La voce del sangue

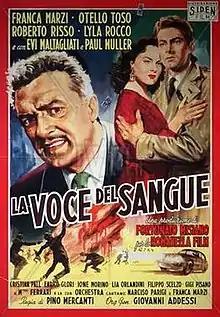

The Voice of the Blood is a 1952 Italian melodrama film directed by Pino Mercanti.